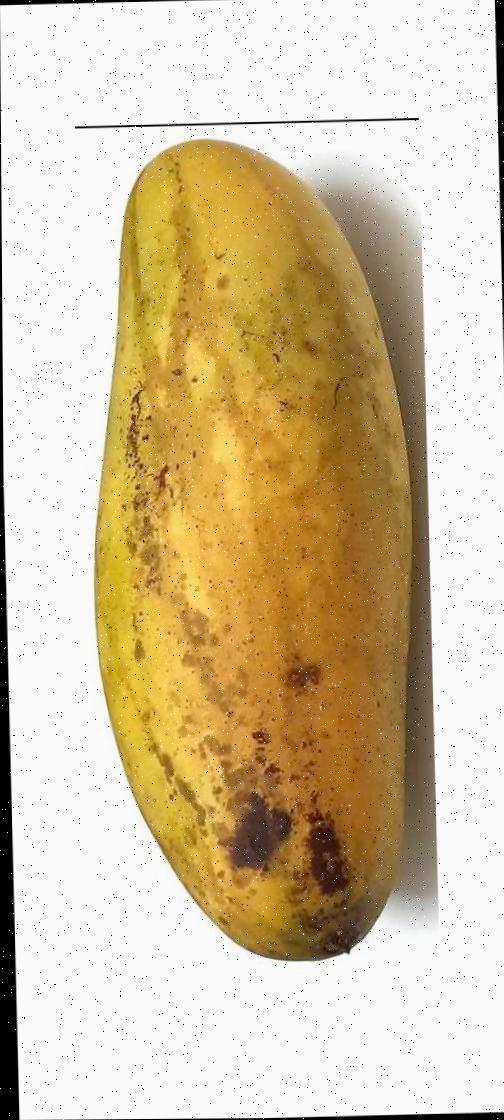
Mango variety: Banana Mango